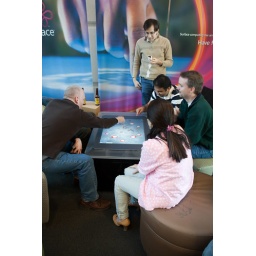
The AST team playing with the Surface in the building 42 2nd floor lounge.